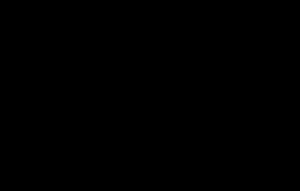
L’urine est l'un des liquides biologiques produits par les animaux, incluant les humains. Elle constitue la plus grande part des déchets liquides du métabolisme de l'organisme des vertébrés.